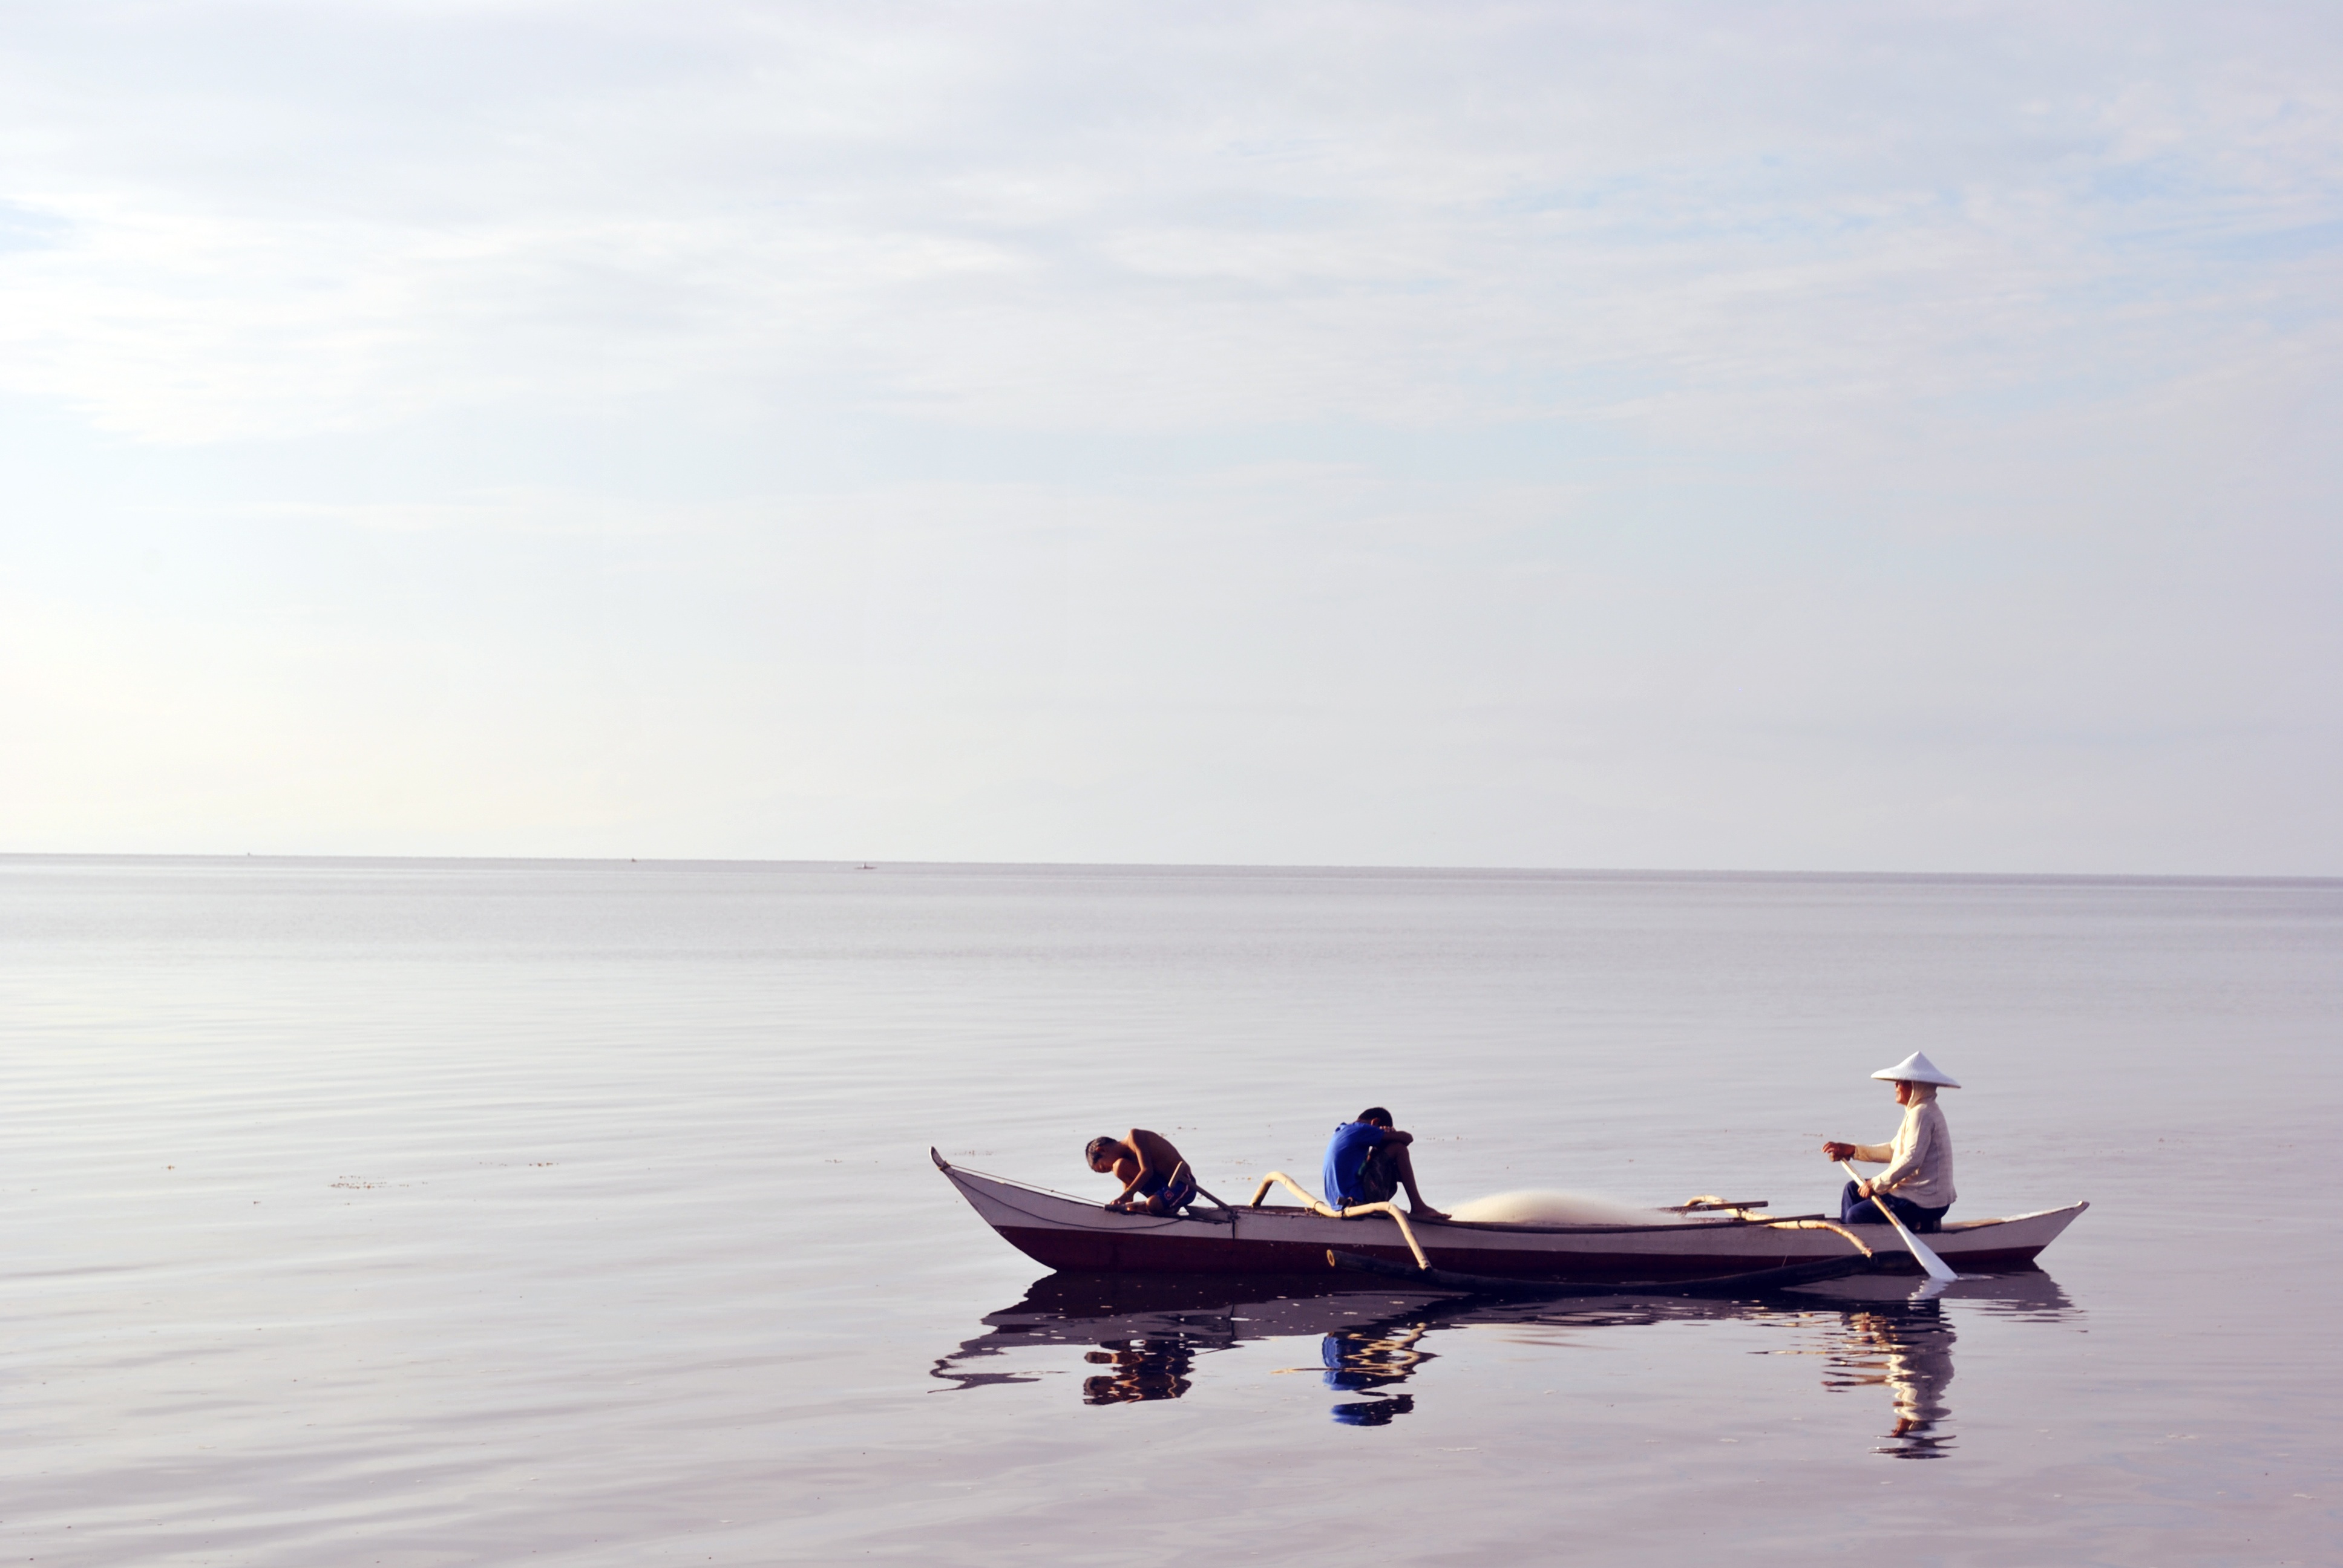
beach, sea, ocean, horizon, people, sky, boat, lake, airplane, aircraft, vehicle, kayak, boating, composition